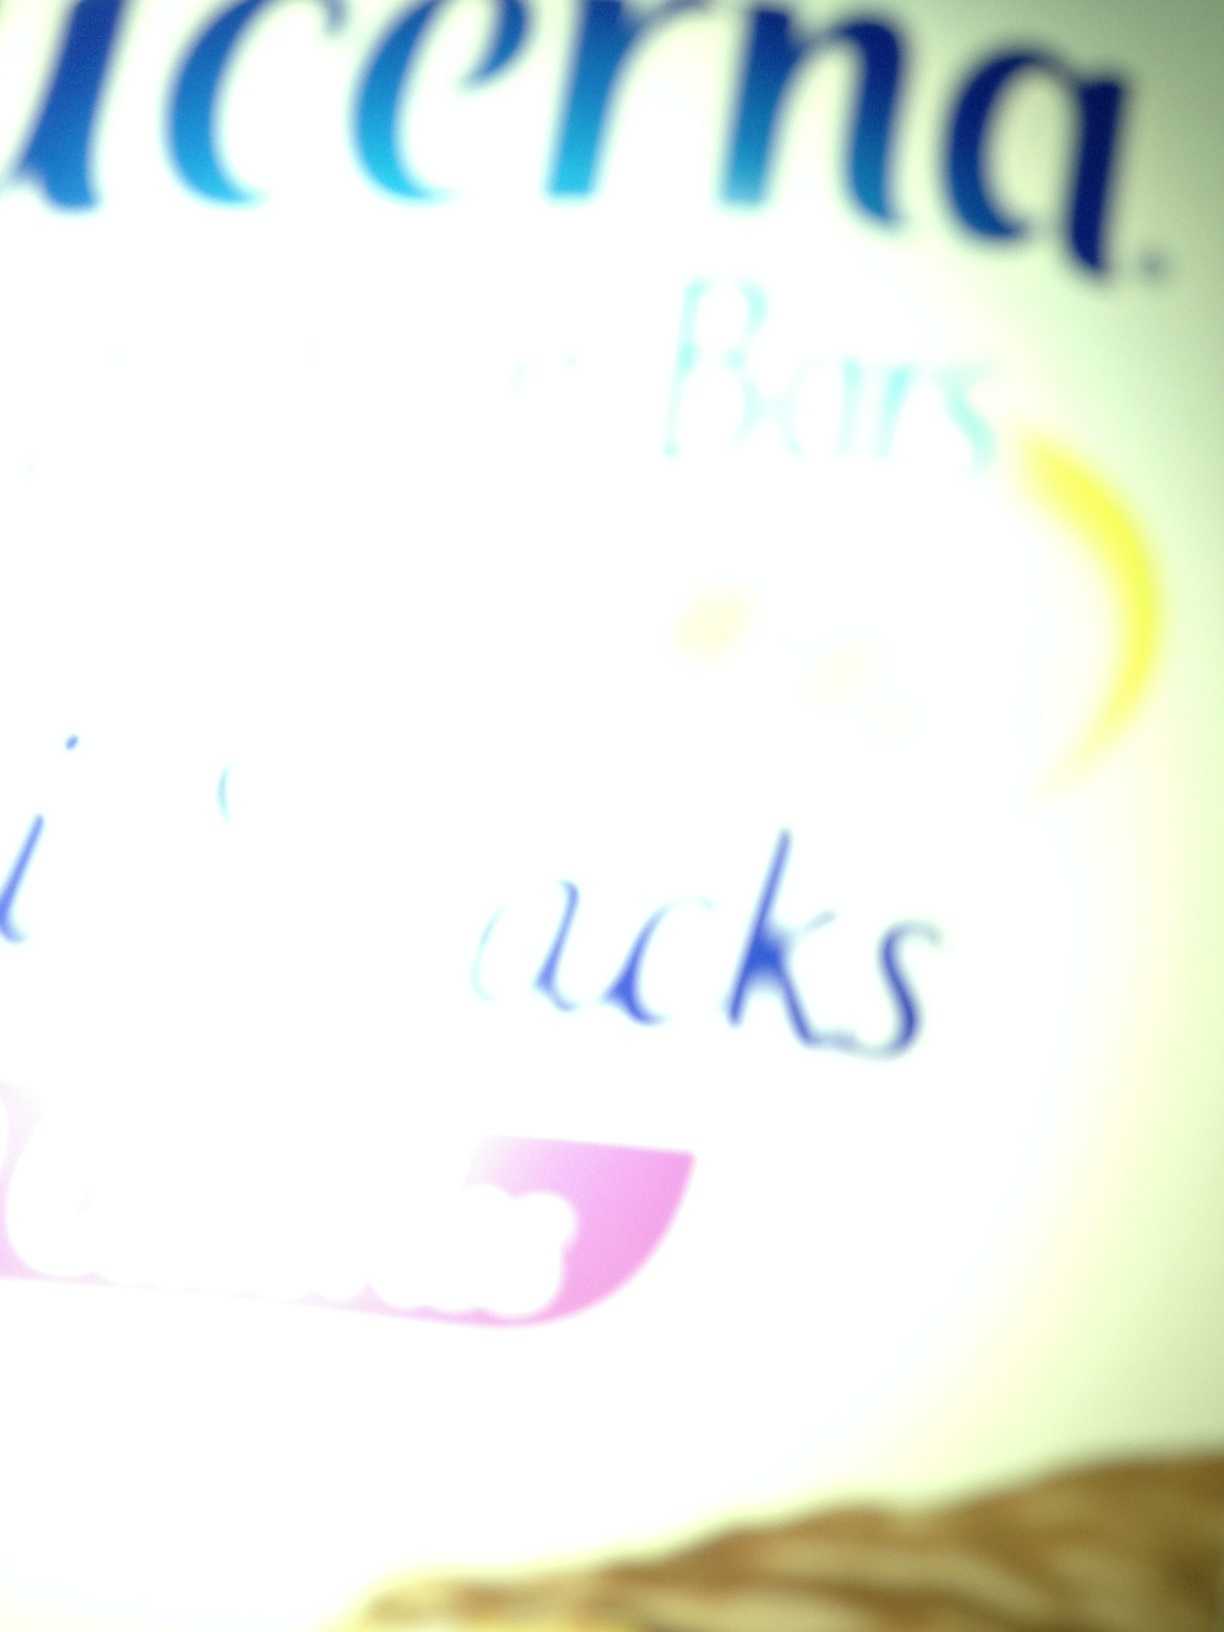Question: Which flavor are these bars?
Answer: unanswerable